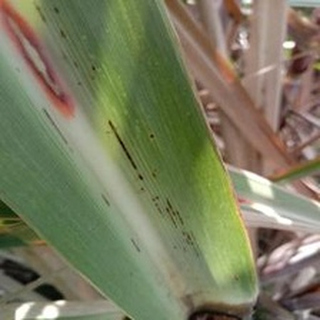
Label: sugarcane_rust